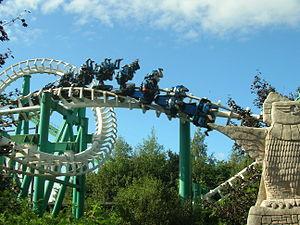
Le groupe Walibi était une entreprise spécialisée dans la gestion de parcs d'attractions. Constituée à l'origine autour du parc d'attractions Walibi situé à Wavre en Belgique, elle s'est rapidement développée et Walibi est devenu le nom de plusieurs parcs en Europe. Le groupe est racheté à trois reprises entre 1998 et 2006 pour finir dans le giron de la division parcs de loisirs de la Compagnie des Alpes aux côtés du Parc Astérix et des Musées Grévin.
El Condor sont des montagnes russes inversées du parc Walibi Holland, situé à Dronten, aux Pays-Bas. Construites en 1994, ce sont les premières du modèle Suspended Looping Coaster de Vekoma et les premières des deux prototypes. Ce sont aussi les deuxièmes montagnes russes inversées d'Europe après Nemesis, ouvertes deux mois plus tôt.
Walibi Holland est un parc d'attractions situé à Biddinghuizen, aux Pays-Bas.